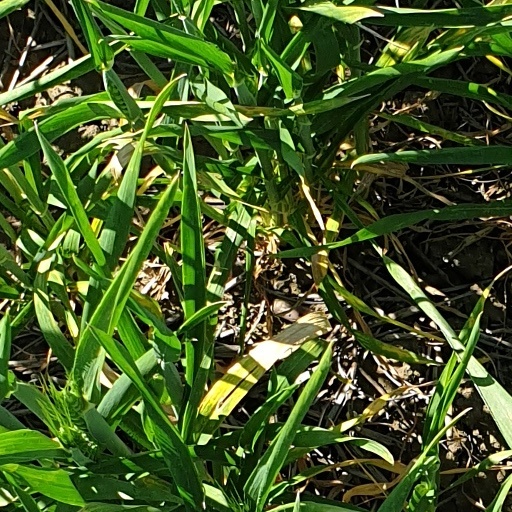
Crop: wheat